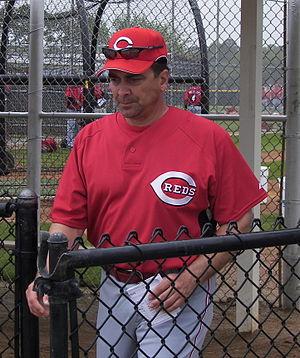
Brook Wallace Jacoby est l'actuel entraîneur des frappeurs des Blue Jays de Toronto de la Ligue majeure de baseball. Ancien joueur de baseball, il évolue dans les majeures comme troisième but de 1981 à 1992. Il passe la majorité de sa carrière chez les Indians de Cleveland et est invité à deux matchs des étoiles.